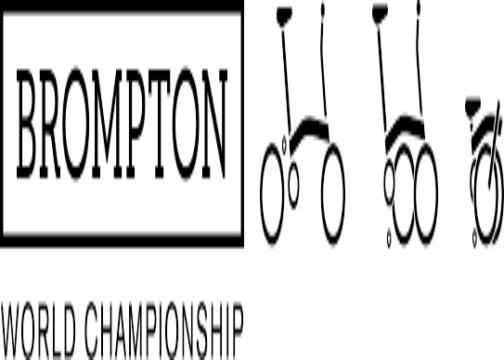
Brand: brompton bicycle
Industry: Transportation